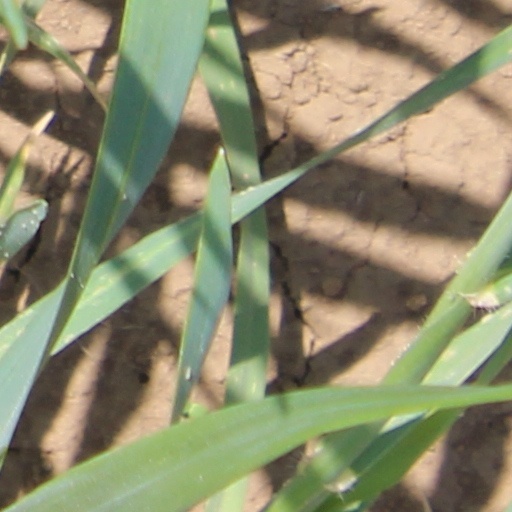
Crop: wheat